Julia McDonald

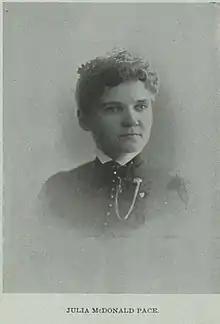
Obituary photo from 1900.

Julia Ann Ivins McDonald (or MacDonald) Pace (December 2, 1859 – January 17, 1900), who wrote under the name Julia McDonald, was a scholar, medical student and writer who was born in Utah Territory in 1859. She was a members of The Church of Jesus Christ of Latter-day Saints and was part of the Mormon Home literature movement in the late 19th and early 20th centuries. She is best known as the author of the novel "A Ship of Hagoth" (1896), which was adapted in two stage plays and the 1931 motion picture "".